Helmut Hubacher

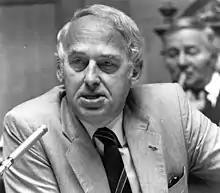
Helmut Hubacher

Helmut Hubacher (15 April 1926 – 19 August 2020) was a Swiss politician, a member of the Social Democratic Party of Switzerland.